Selene

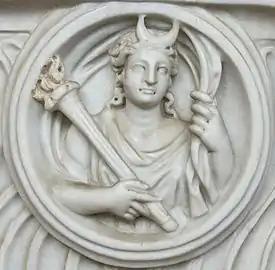
Detail of Selene from a Roman sarcophagus

Surviving descriptions of Selene's physical appearance and character, apart from those which would apply to the Moon itself, are scant. There is no mention of Selene as a goddess in either the "Iliad" or the "Odyssey" of Homer, while her only mention in Hesiod's "Theogony" is as the daughter of Hyperion and Theia, and sister of Helios and Eos. She was, however, the subject of one of the thirty-three "Homeric Hymns", which gives the following description: